Turnhout railway station

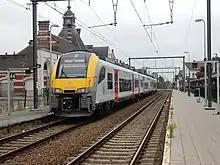
MS08 trainset at Turnhout station

The following bus services stop near the station. They are operated by De Lijn.